List of the Paleozoic life of Texas

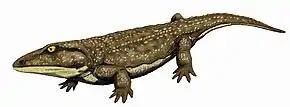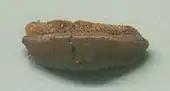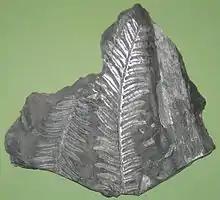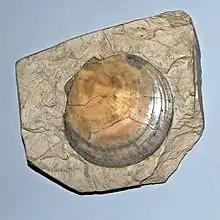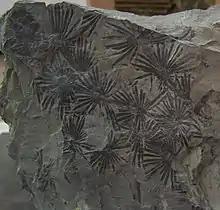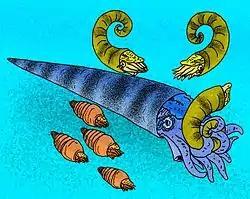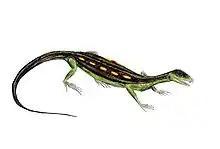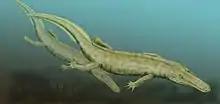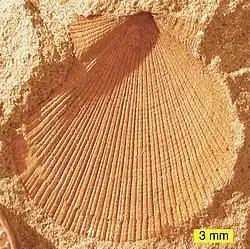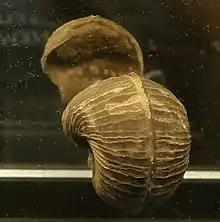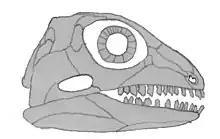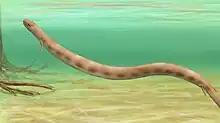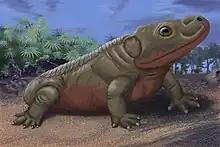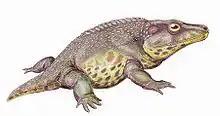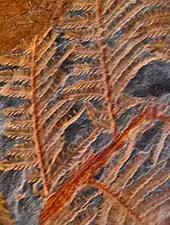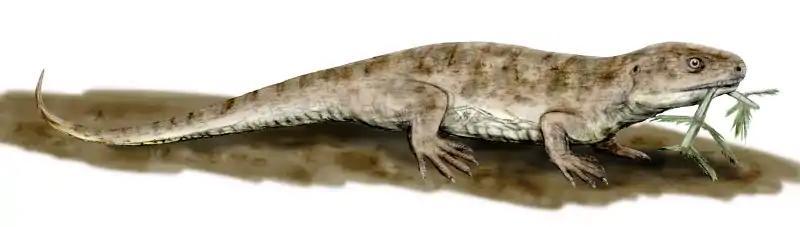
Restoration of the Permian amphibian "Acheloma"
Fossilized teeth of the Permian-Paleocene cartilaginous fish "Acrodus"
Fossilized fronds of the Carboniferous-Early Cretaceous seed fern "Alethopteris"
Fossilized shell of the Carboniferous-modern scallop Amusium
Fossil of the Carboniferous horsetail relative "Annularia"
Restoration of the Late Ordovician nautiloid cephalopod "Aphetoceras" being preyed upon by a "Cameroceras"
Life restoration of the Permian reptile "Araeoscelis"
Life restoration of the Permian amphibian "Archeria"
Mold fossil of a shell of the Early Devonian-Late Triassic bivalve "Aviculopecten"
Fossilized shell of the Silurian-Early Triassic mollusc "Bellerophon"
Illustration of a fossilized skull of the Permian primitive reptile "Bolosaurus"
Life restoration of the Carboniferous amphibian "Brachydectes"
Life restoration of the Permian amphibian "Broiliellus"
Life restoration of the Permian amphibian "Cacops"
Fossilized fronds of the Carboniferous seed fern "Callipteridium"
Life restoration of the Permian reptile "Captorhinus"
Life restoration of the Permian amphibian "Cardiocephalus"
Life restoration of the Permian synapsid (mammal precursor) "Casea"
Fossil of the Ordovician-Silurian tabulate coral "Catenipora"
Fossil of the Cambrian trilobite "Cedaria"
"Chancelloria"
Fossilized shell of the Middle Devonian-Permian brachiopod "Cleiothyridina"
Fossilized shell of the Late Devonian-Permian brachiopod "Composita"
Fossilized foliage of the Carboniferous-Permian conifer relative "Cordaites"
Life restoration of the Permian synapsid (mammal precursor) "Cotylorhynchus"
Illustration of a fossilized skull and ventral scutes of the Carboniferous-Permian reptile relative "Cricotus". Edward Drinker Cope (1884).
Fossil of the Carboniferous-Late Cretaceous petrified conifer wood morphogenus "Dadoxylon"
Restoration of the Permian amphibian "Dasyceps"
Life restoration of the Permian reptile relative "Diadectes"
Fossilized partial skeleton of the Carboniferous amphibian "Dissorophus"
Life restoration of the Carboniferous-Permian synapsid (mammal precursor) "Edaphosaurus"
Life restoration of the Permian amphibian "Edops"
Fossilized shells and restored appearances of the Middle-Late Ordovician nautiloid cephalopod "Endoceras"
Fossilized skull in multiple views of the Permian reptile "Eothyris"
Life restoration of the Carboniferous-Permian amphibian "Eryops"
Fossilized shell of the Silurian-Permian sea snail "Euomphalus"
Life restoration of the Permian frog precursor "Gerobatrachus"
Life restoration of the Carboniferous shark "Glikmanius"

†"Fusulina" – report made of unidentified related form or using admittedly obsolete nomenclature